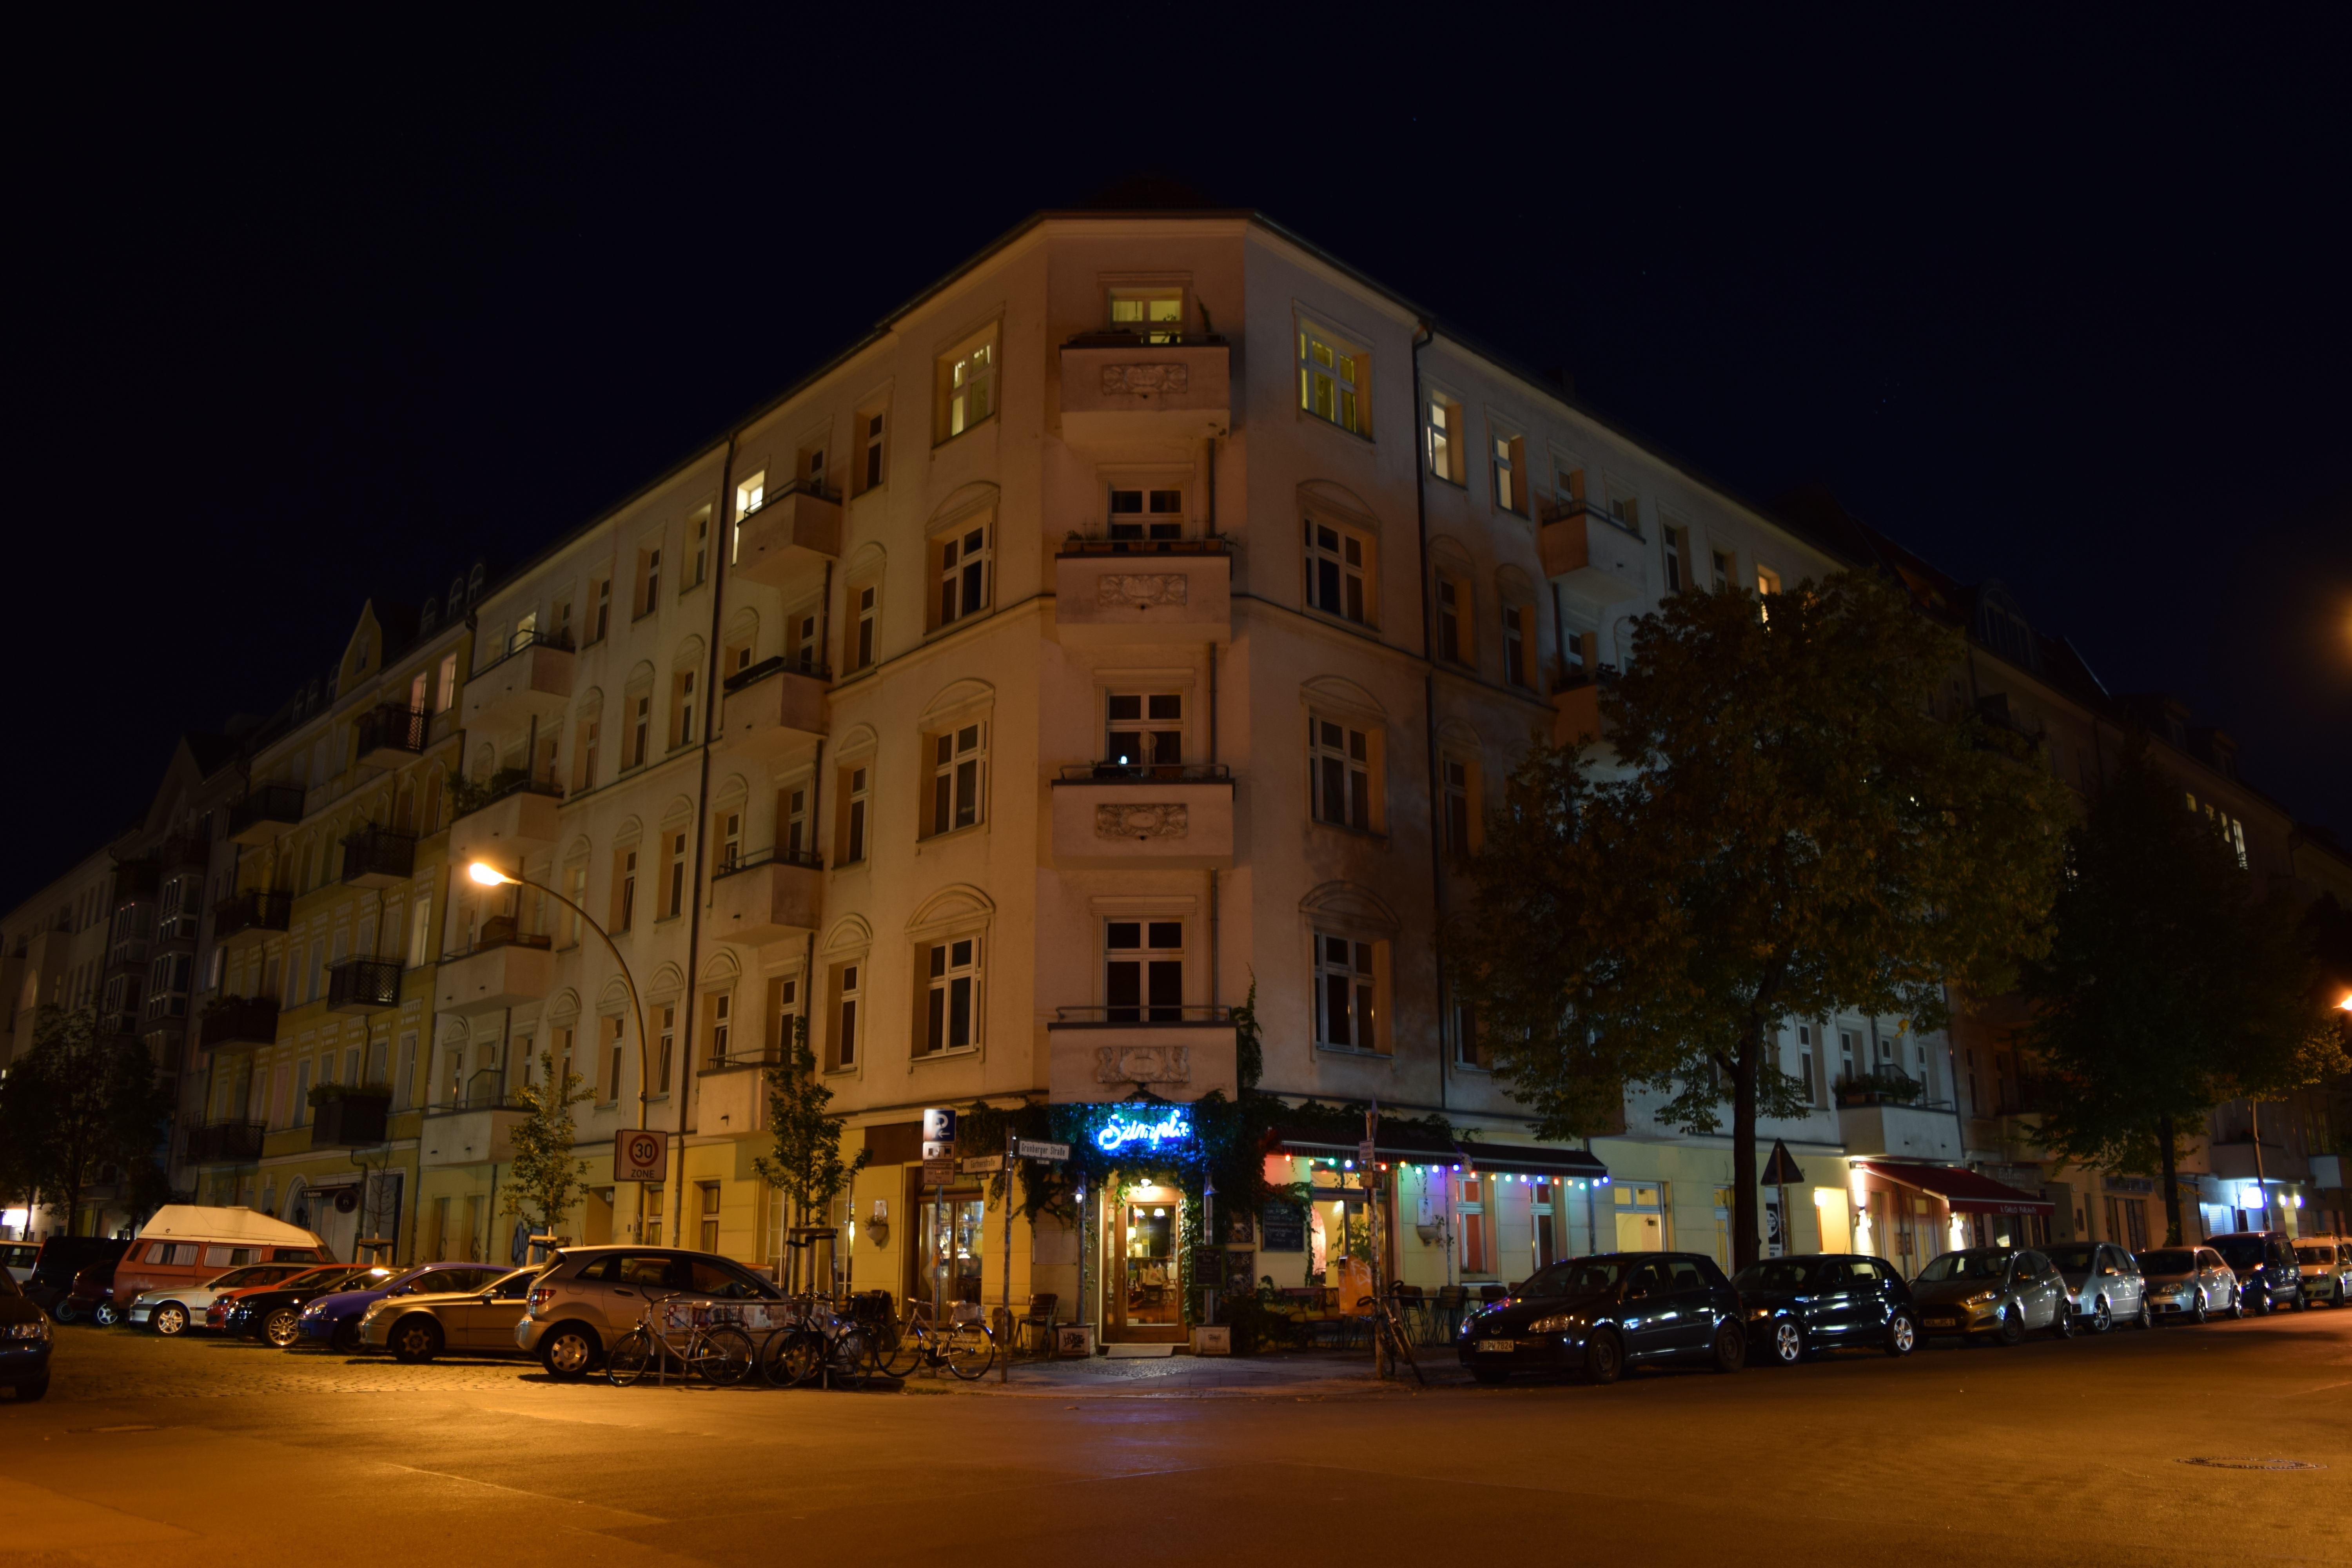
light, road, street, night, town, city, cityscape, downtown, dusk, evening, facade, lighting, capital, berlin, scene, friedrichshain, neighbourhood, night life, urban area, human settlement, kiez